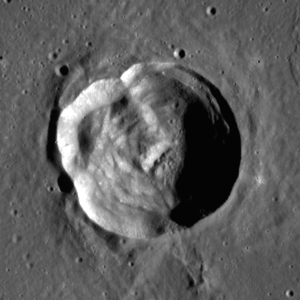
Arago est un cratère d'impact sur la face visible de la Lune. Le nom fut officiellement adopté par l'Union astronomique internationale en 1935, en référence à François Arago.